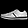
Label: Sneaker